Deh Cho Bridge

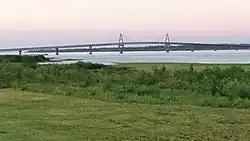
Deh Cho Bridge in 2016

The Deh Cho Bridge is a cable-stayed bridge across a span of the Mackenzie River on the Yellowknife Highway (Highway 3) near Fort Providence, Northwest Territories. Construction began in 2008 and was expected to be completed in 2010 but faced delays due to technical and financial difficulties. The bridge officially opened to traffic on November 30, 2012. The bridge replaced the , the ferry in operation at the time of opening, and ice bridge combination used for river crossing.